Loving cup

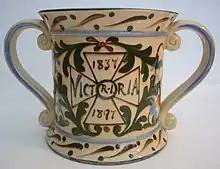
Porcelain loving cup for Queen Victoria's diamond jubilee (1897)

A loving cup is a large cup with two arching handles. It can describe a shared drinking container traditionally used at Christian lovefeasts, as well as at weddings and banquets, often made of silver. Loving cups are also given as trophies to winners of games or competitions.